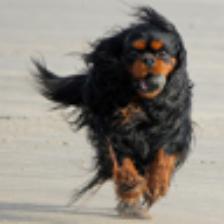
Label: NonHuman